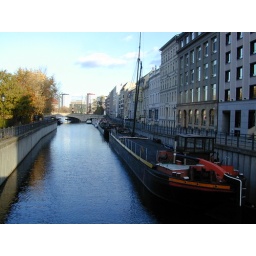
river near my house